Hans Zimmer

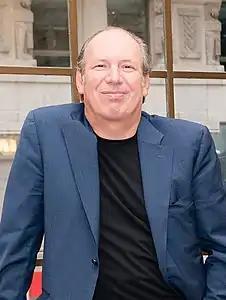
Zimmer in 2018

Hans Florian Zimmer (born 12 September 1957) is a German film composer and music producer. He has won two Academy Awards, a BAFTA Award, five Grammy Awards, and has been nominated for seven Emmy Awards and a Tony Award. Zimmer was also named on the list of Top 100 Living Geniuses, published by "The Daily Telegraph" in 2007.